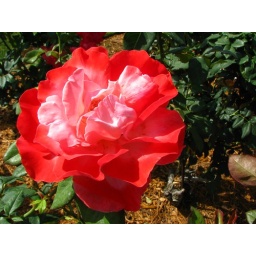
Taken in rose garden between cinderella's castle and tomorrowland